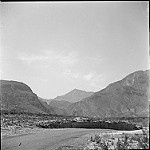
Label: mountain